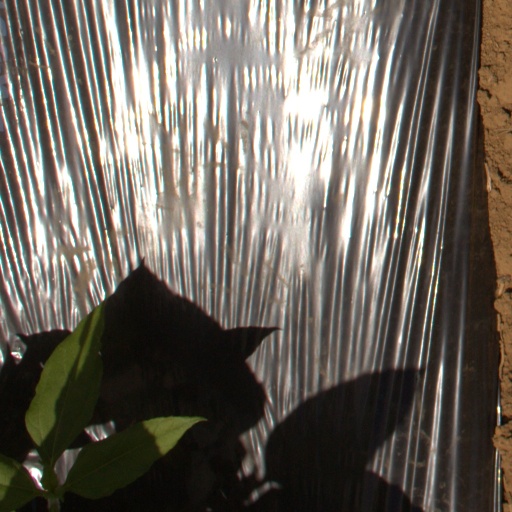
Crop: Jerusalem artichoke